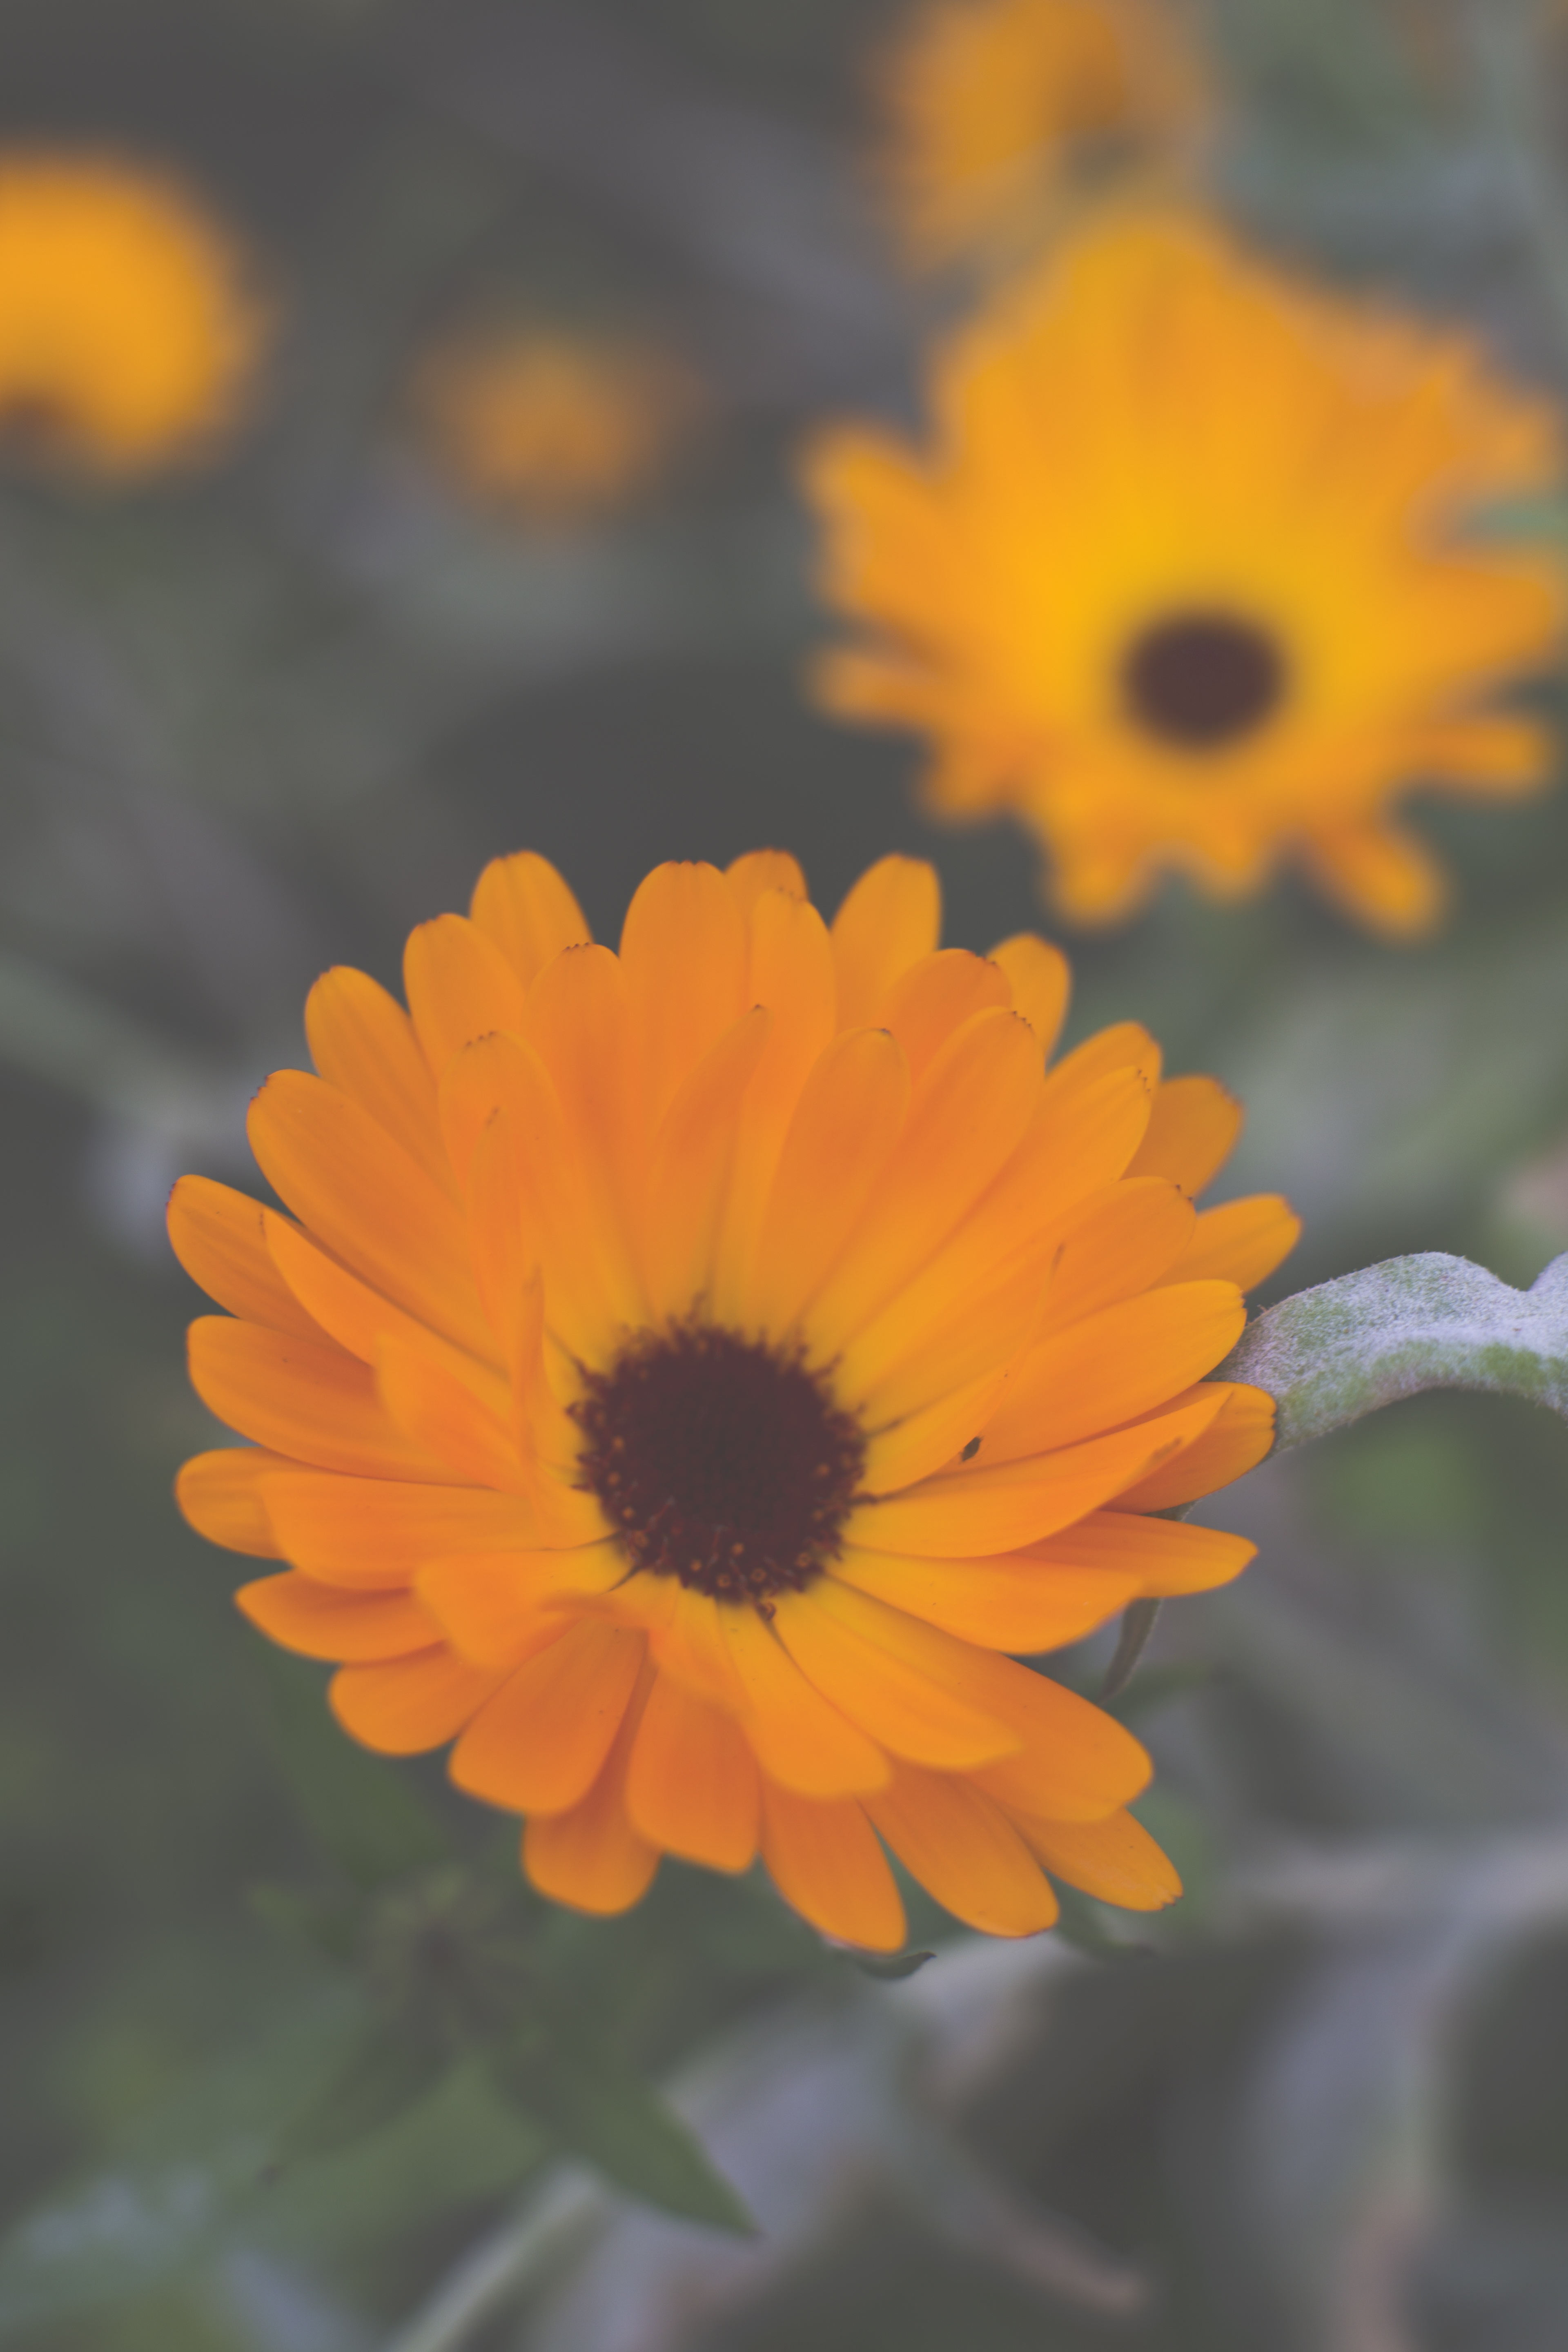
nature, blossom, plant, field, flower, petal, bloom, daisy, herb, autumn, colorful, yellow, garden, close, flora, wildflower, close up, gerbera, macro photography, blossomed, flowering plant, daisy family, calendula, annual plant, plant stem, land plant